United States Assay Commission

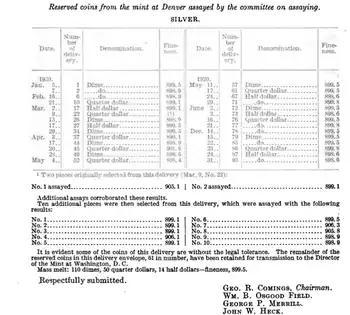
"It is evident some of the coins of this delivery are without the legal tolerance." Excerpt from the 1921 Assay Commission report detailing the problems with the 1920-D quarters, some of which were struck in silver that was too fine.

The Coinage Act of 1873 revised the laws relating to coinage and the Mint and retired several denominations including the two-cent piece. The act also changed the officers required to serve on the Assay Commission: